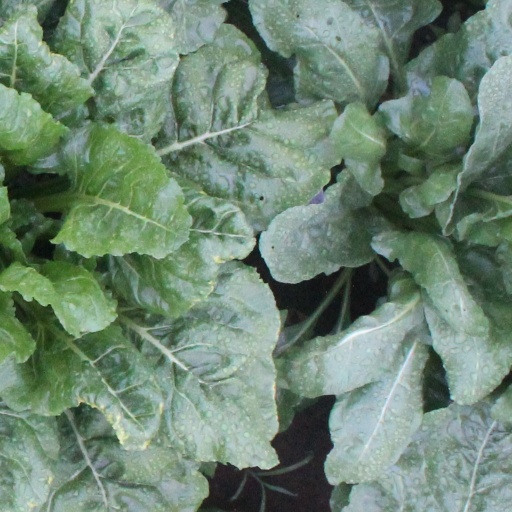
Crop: sugar beet